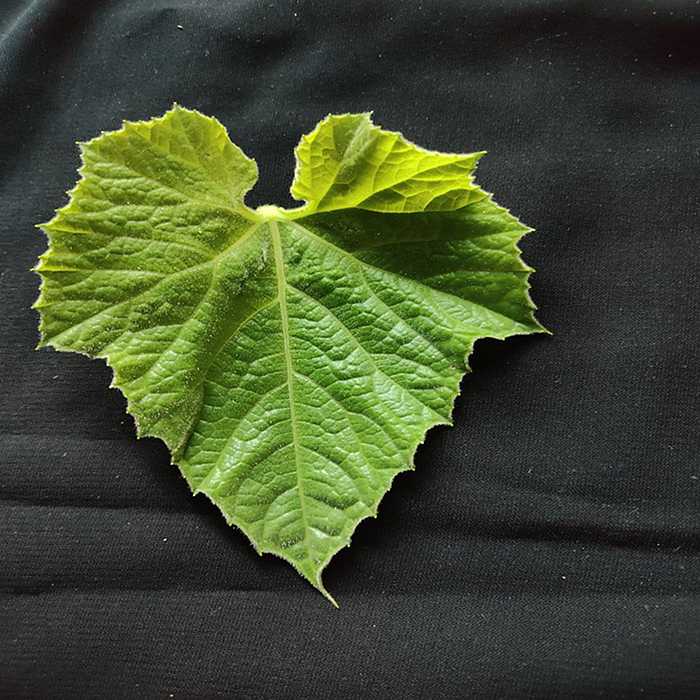
Plant: Bottle gourd
Label: Fresh leaf